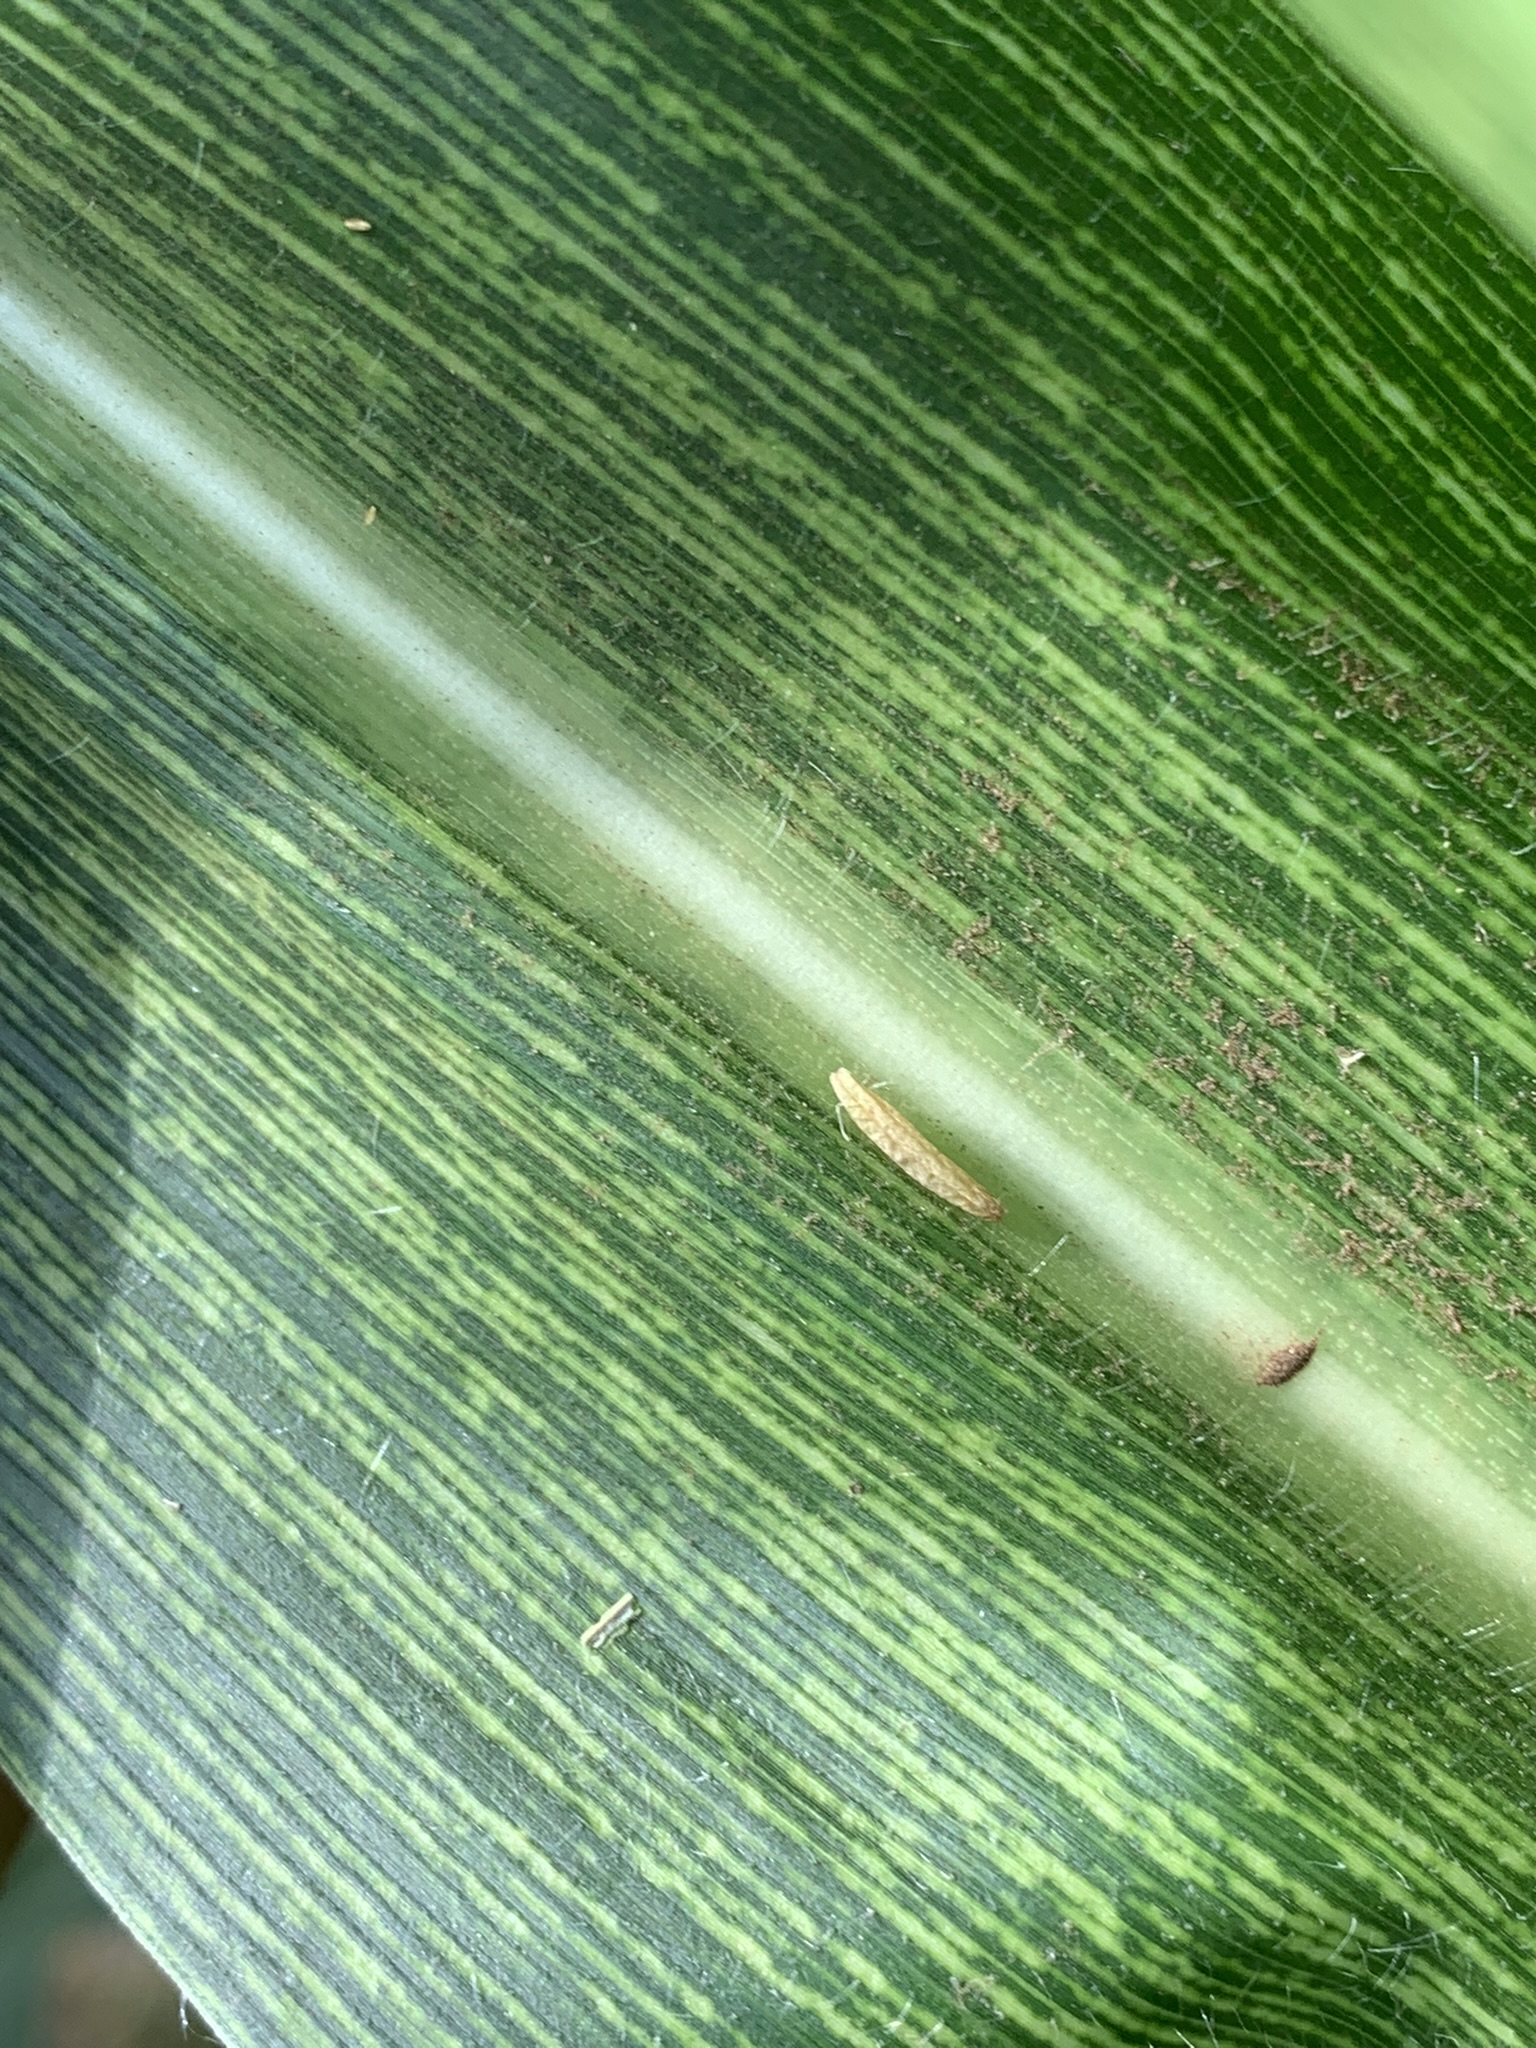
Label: MSV